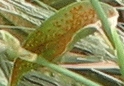
Label: Wheat___Brown_Rust